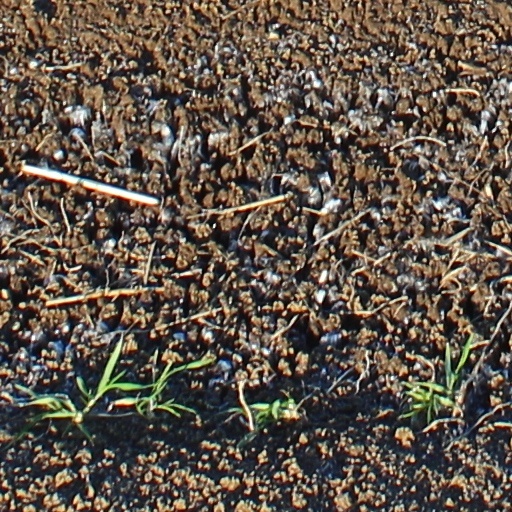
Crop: wheat